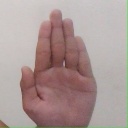
अक्षर: ध